Lily Delissa Joseph

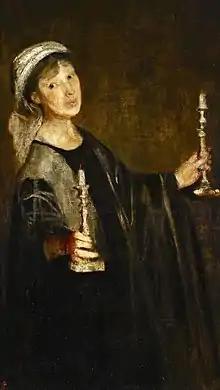
"Self-Portrait with Candles", c.1910

Lily Delissa Joseph, "née" Solomon, (24 June 1863 – 27 July 1940) was an English artist and social campaigner active in the English suffrage movement.